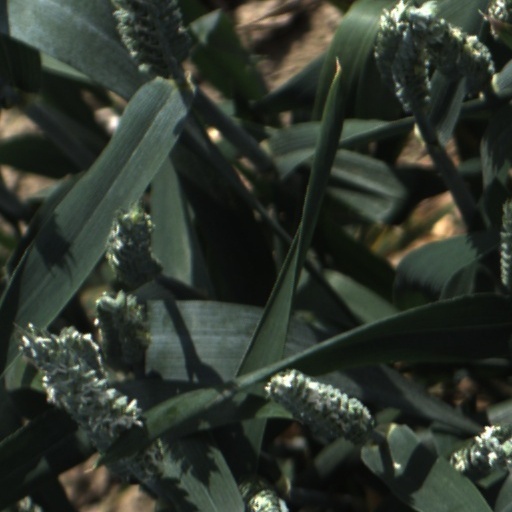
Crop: wheat